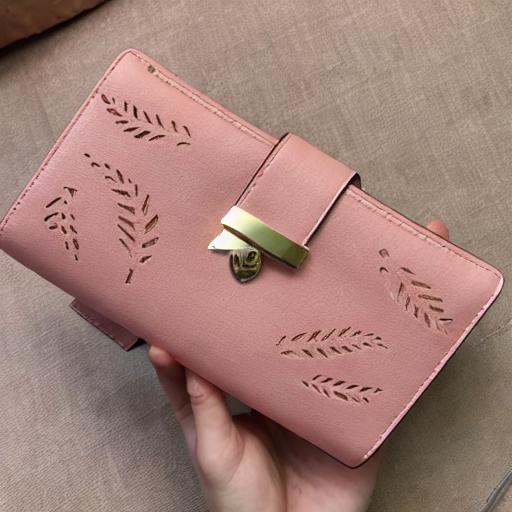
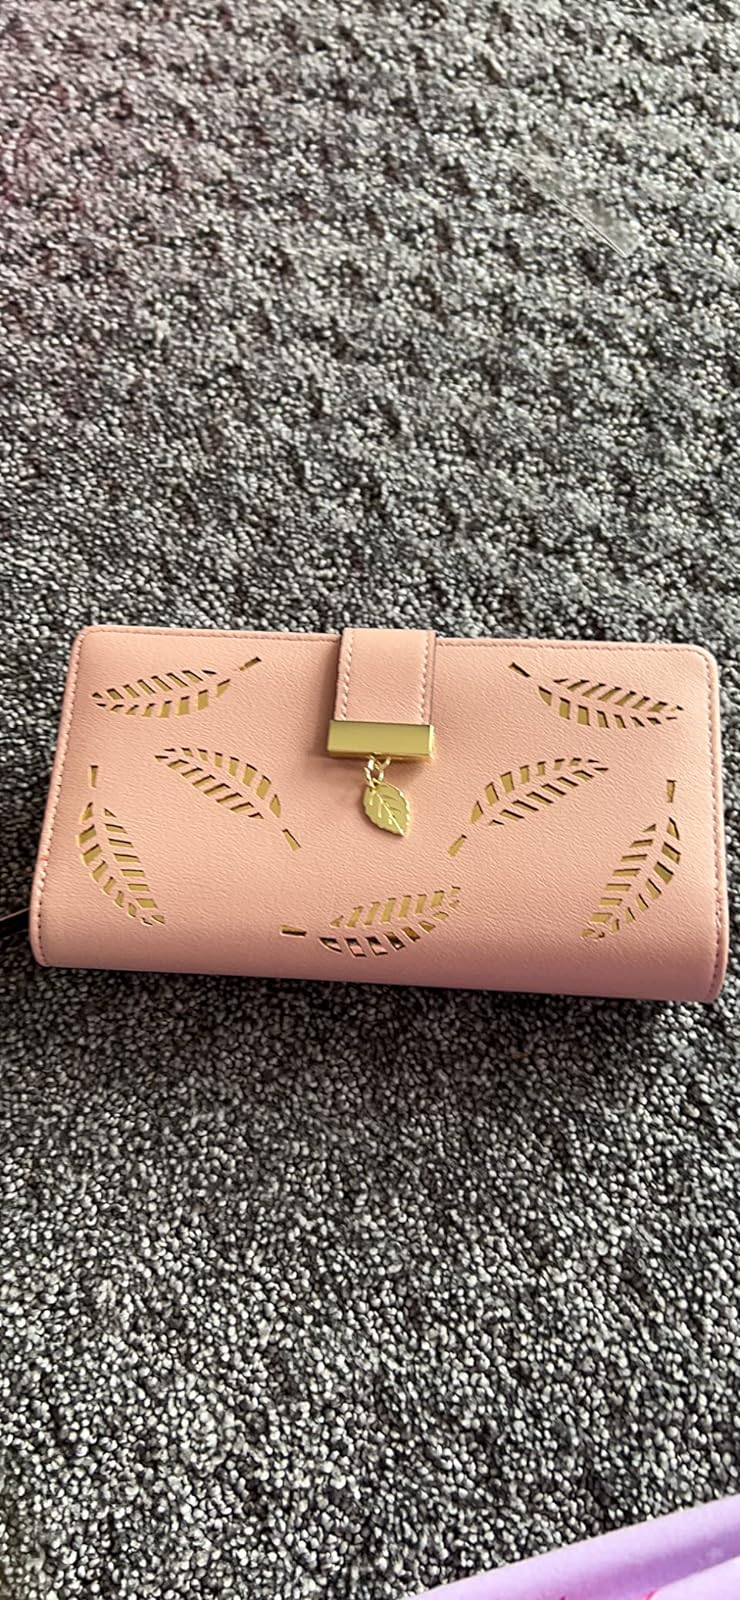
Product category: accessories_handbag
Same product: no